Castle of Almada

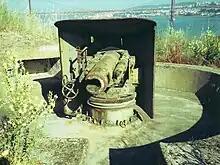
A piece of artillery overlooking the Tagus River

During the reign of King D. Manuel I (1495-1521) a tower was constructed on the south wall of the castle fortifications.